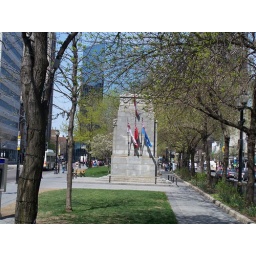
Another monument is the flag pole built in memory if all the veterans that died in the 2nd World War